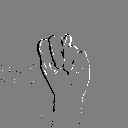
ASL letter: n